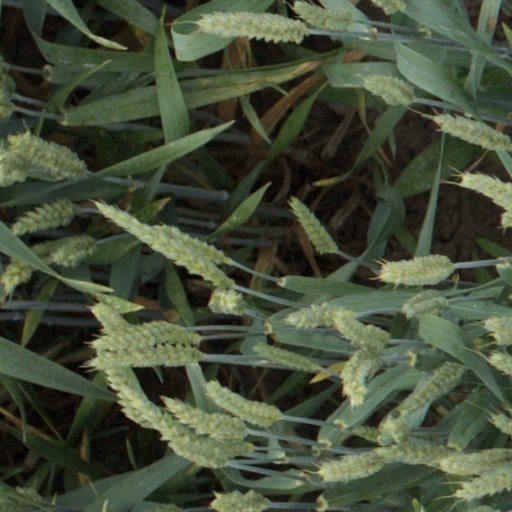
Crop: wheat